CCDC142

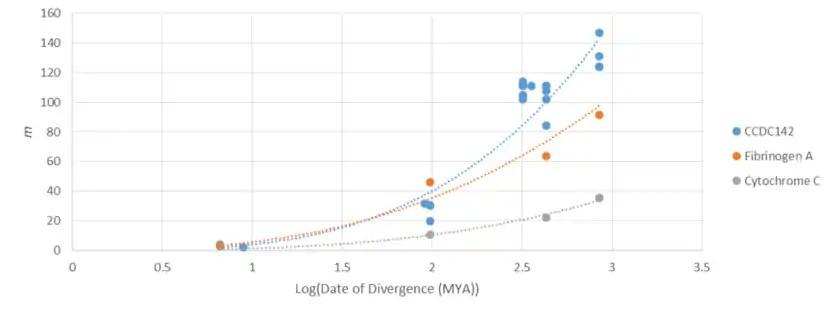
The mutation rate of CCDC142 compared to benchmark proteins, Cytochrome C and Fibrinogen A, which mutate slowly and quickly respectively. Mutation rate, "m", which is the corrected percent of amino acid changes between the Homo sapiens protein and its orthologs, is plotted against the logarithm of the number of millions of years since the date of divergence of Homo sapiens lineage and the lineage of the species in which the ortholog is seen. The points on the graph are calculated according to "m"/100 = –ln(1–"n"/100), where "m" is the total number of amino acid changes occurred in a 100-amino-acid segment of a protein and "n" is the observed number of amino acid changes per 100 residues compared to the Homo sapiens protein sequence.

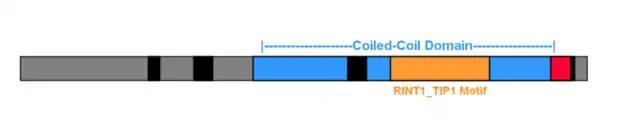
Domain Structure of the CCDC142 Protein. Highly conserved regions outside the RINT1_TIP1 motif are in black. The putative nuclear localization signal is in red.

The main isoform of the CCDC142 protein is 743 amino acids in length and the second isoform is 665 amino acids long. The difference in length is made entirely by amino acids missing from the C-terminus of isoform 2.